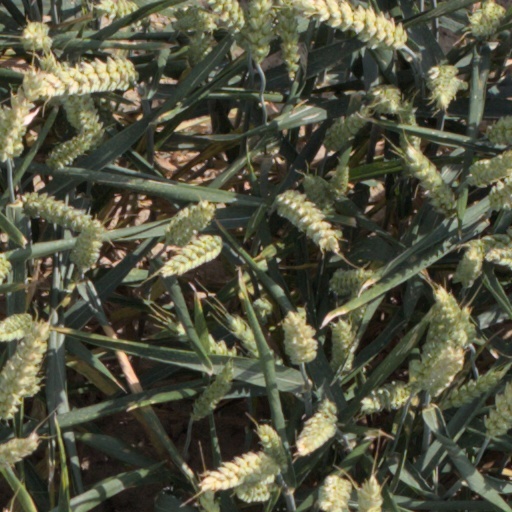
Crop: wheat